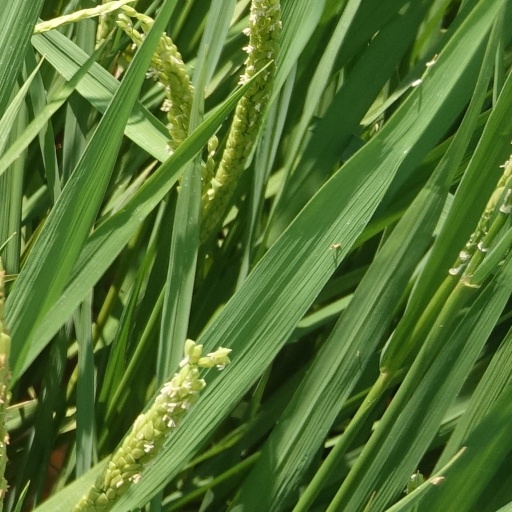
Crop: rice